Paraprefica

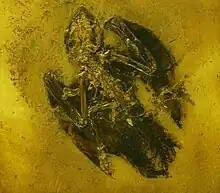
Fossil of "Paraprefica kelleri"

Described for the first time in 1999 by G. Mayr, this bird was at first placed in the genus "Prefica", a North American fossil closely related to modern oilbirds ("Steatornis caripensis"). Later research showed however that "Paraprefica" had characteristics found only in the family Nyctibiidae, order Caprimulgiformes (the nightjars).